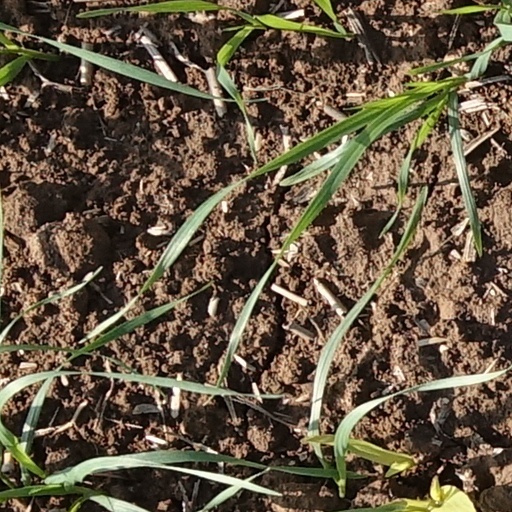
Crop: wheat